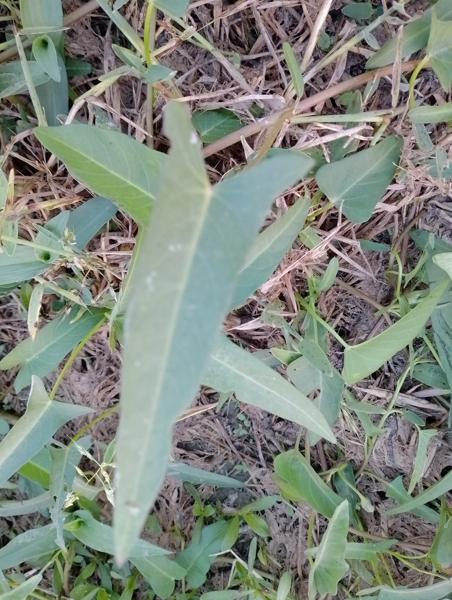
Weed species: Ipomoea aquatic